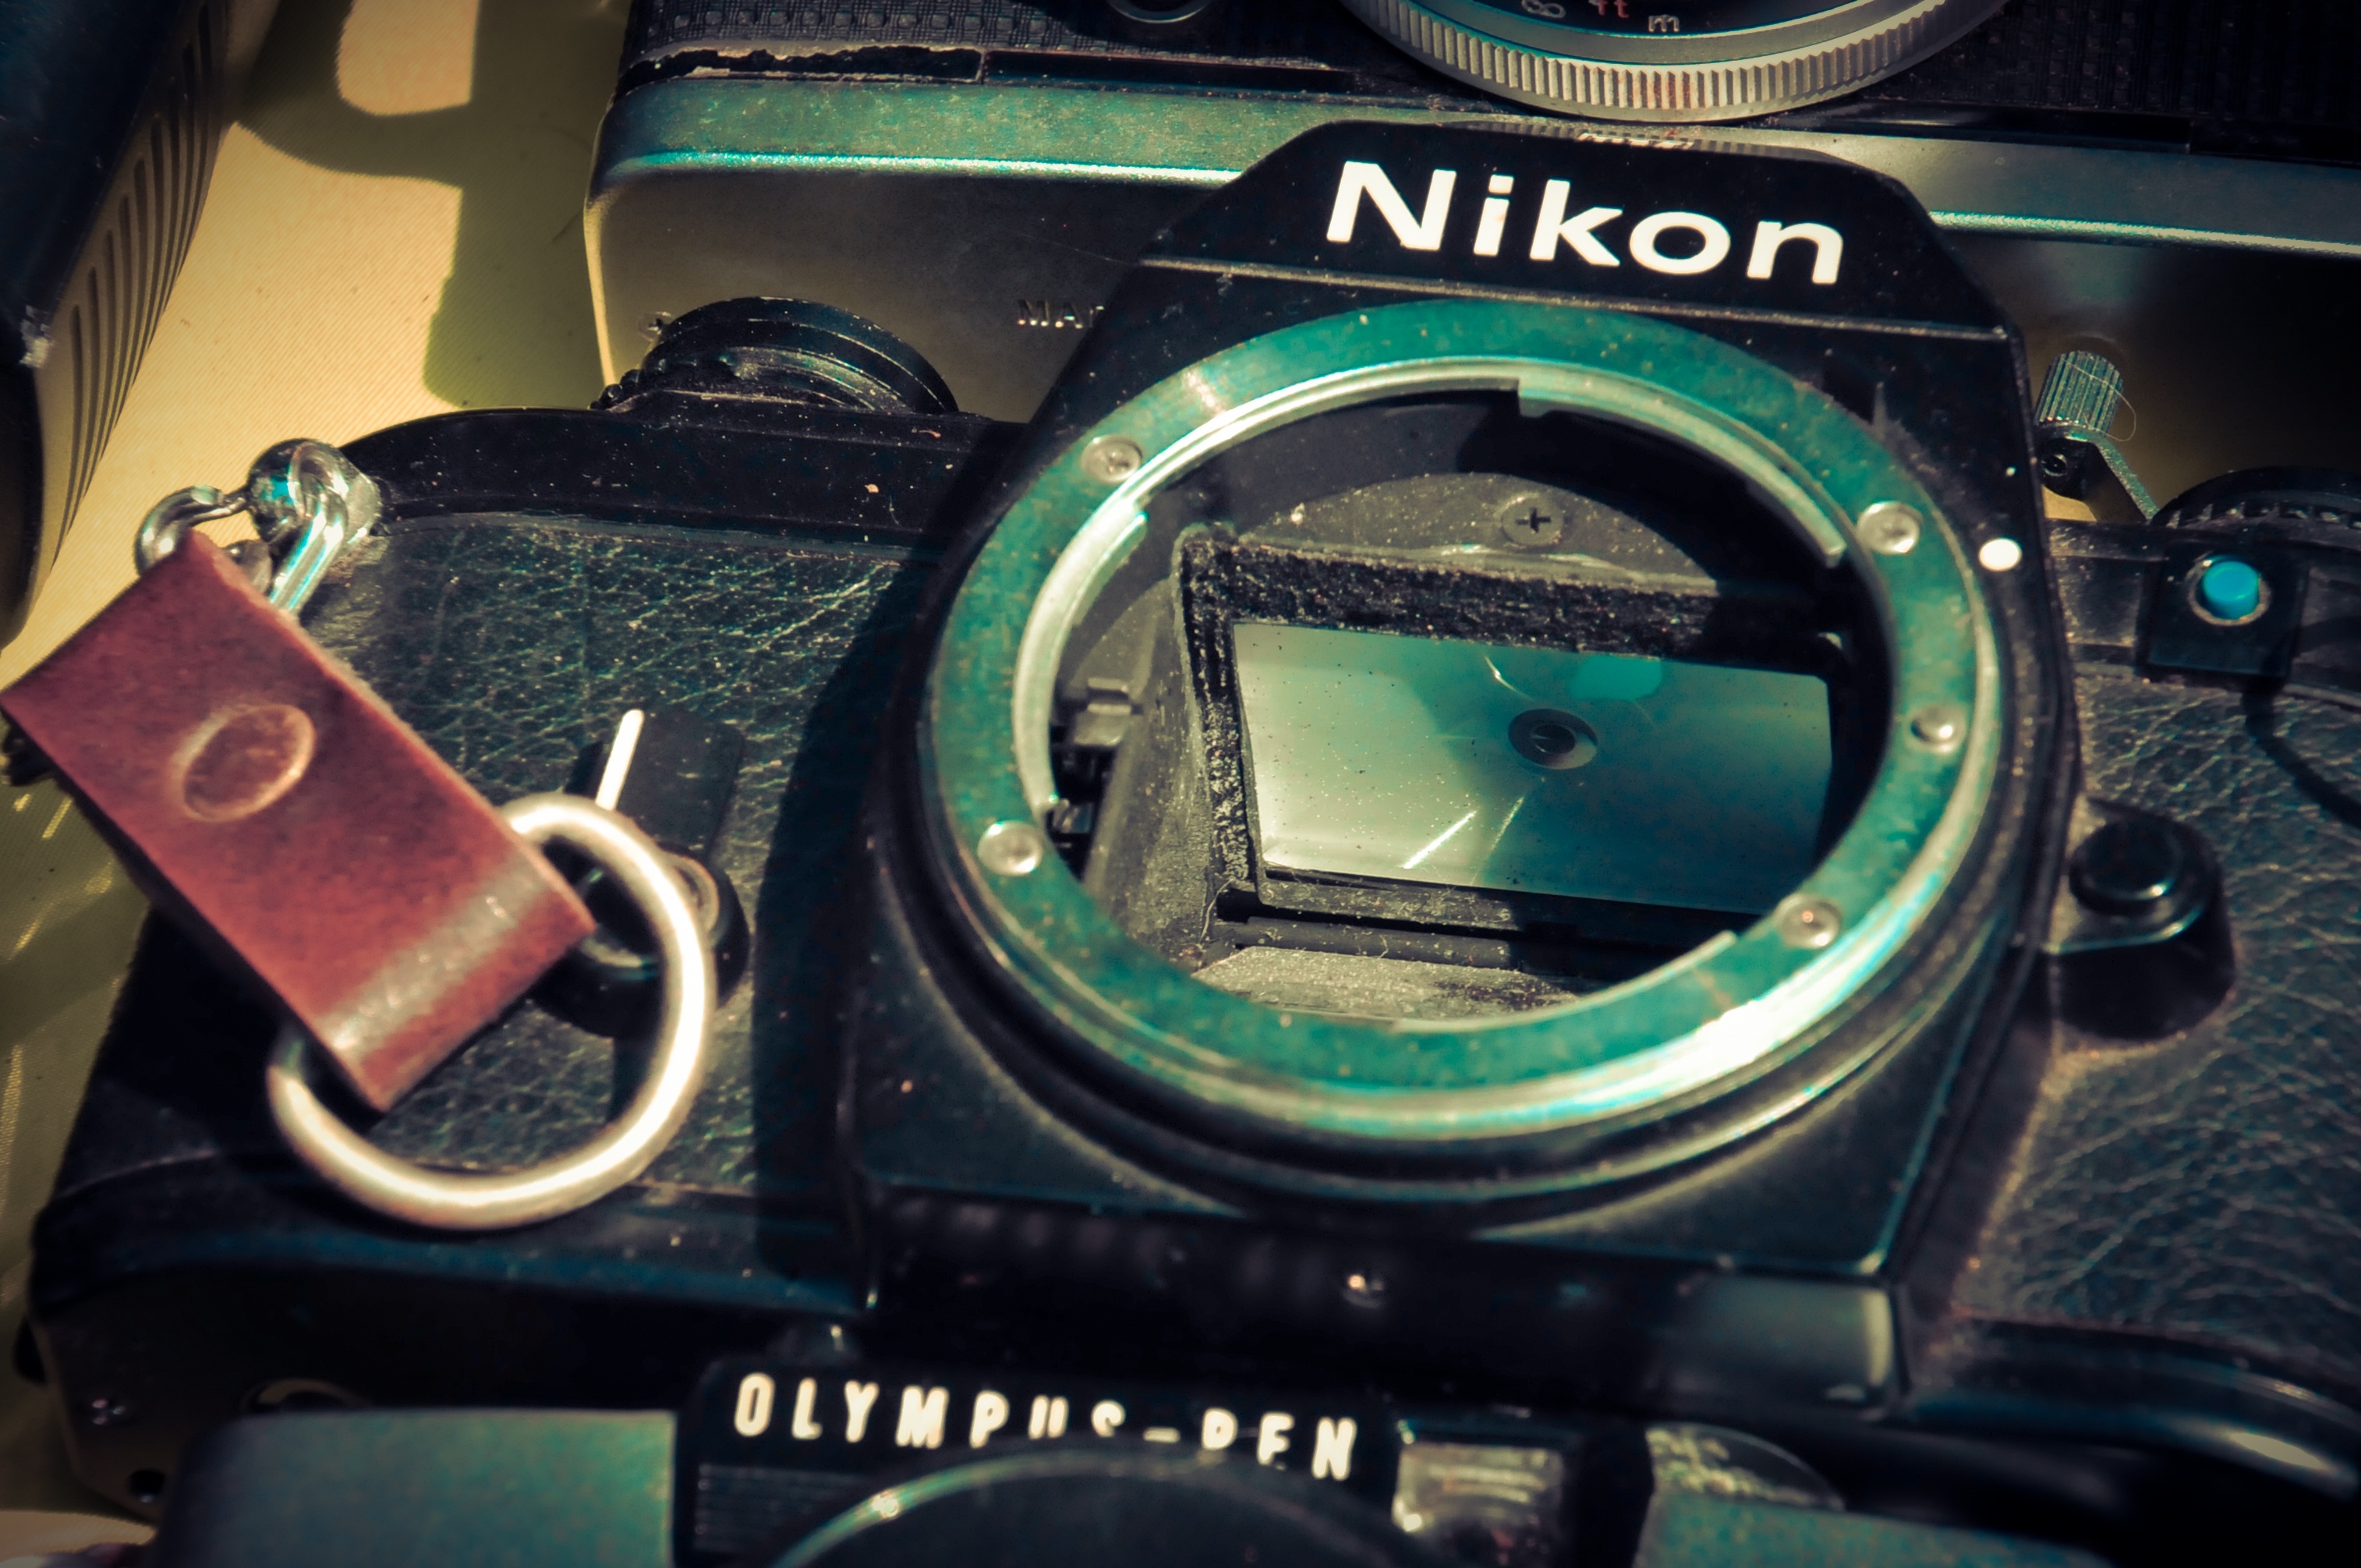
technology, gadget, steering wheel, personal computer hardware